The Great War (1959 film)

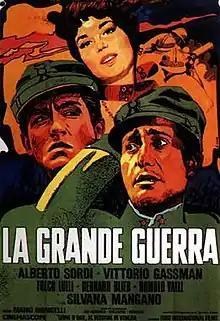
Italian film poster

The Great War is a 1959 Italian comedy-drama war film directed by Mario Monicelli. It tells the story of an odd couple of army buddies in World War I; the movie, while played on a comedic register, does not hide from the viewer the horrors and grimness of trench warfare. Starring Alberto Sordi and Vittorio Gassman and produced by Dino De Laurentiis, the film won the Golden Lion at the Venice Film Festival. Its crew also included Danilo Donati (costumes) and Mario Garbuglia (set designer).